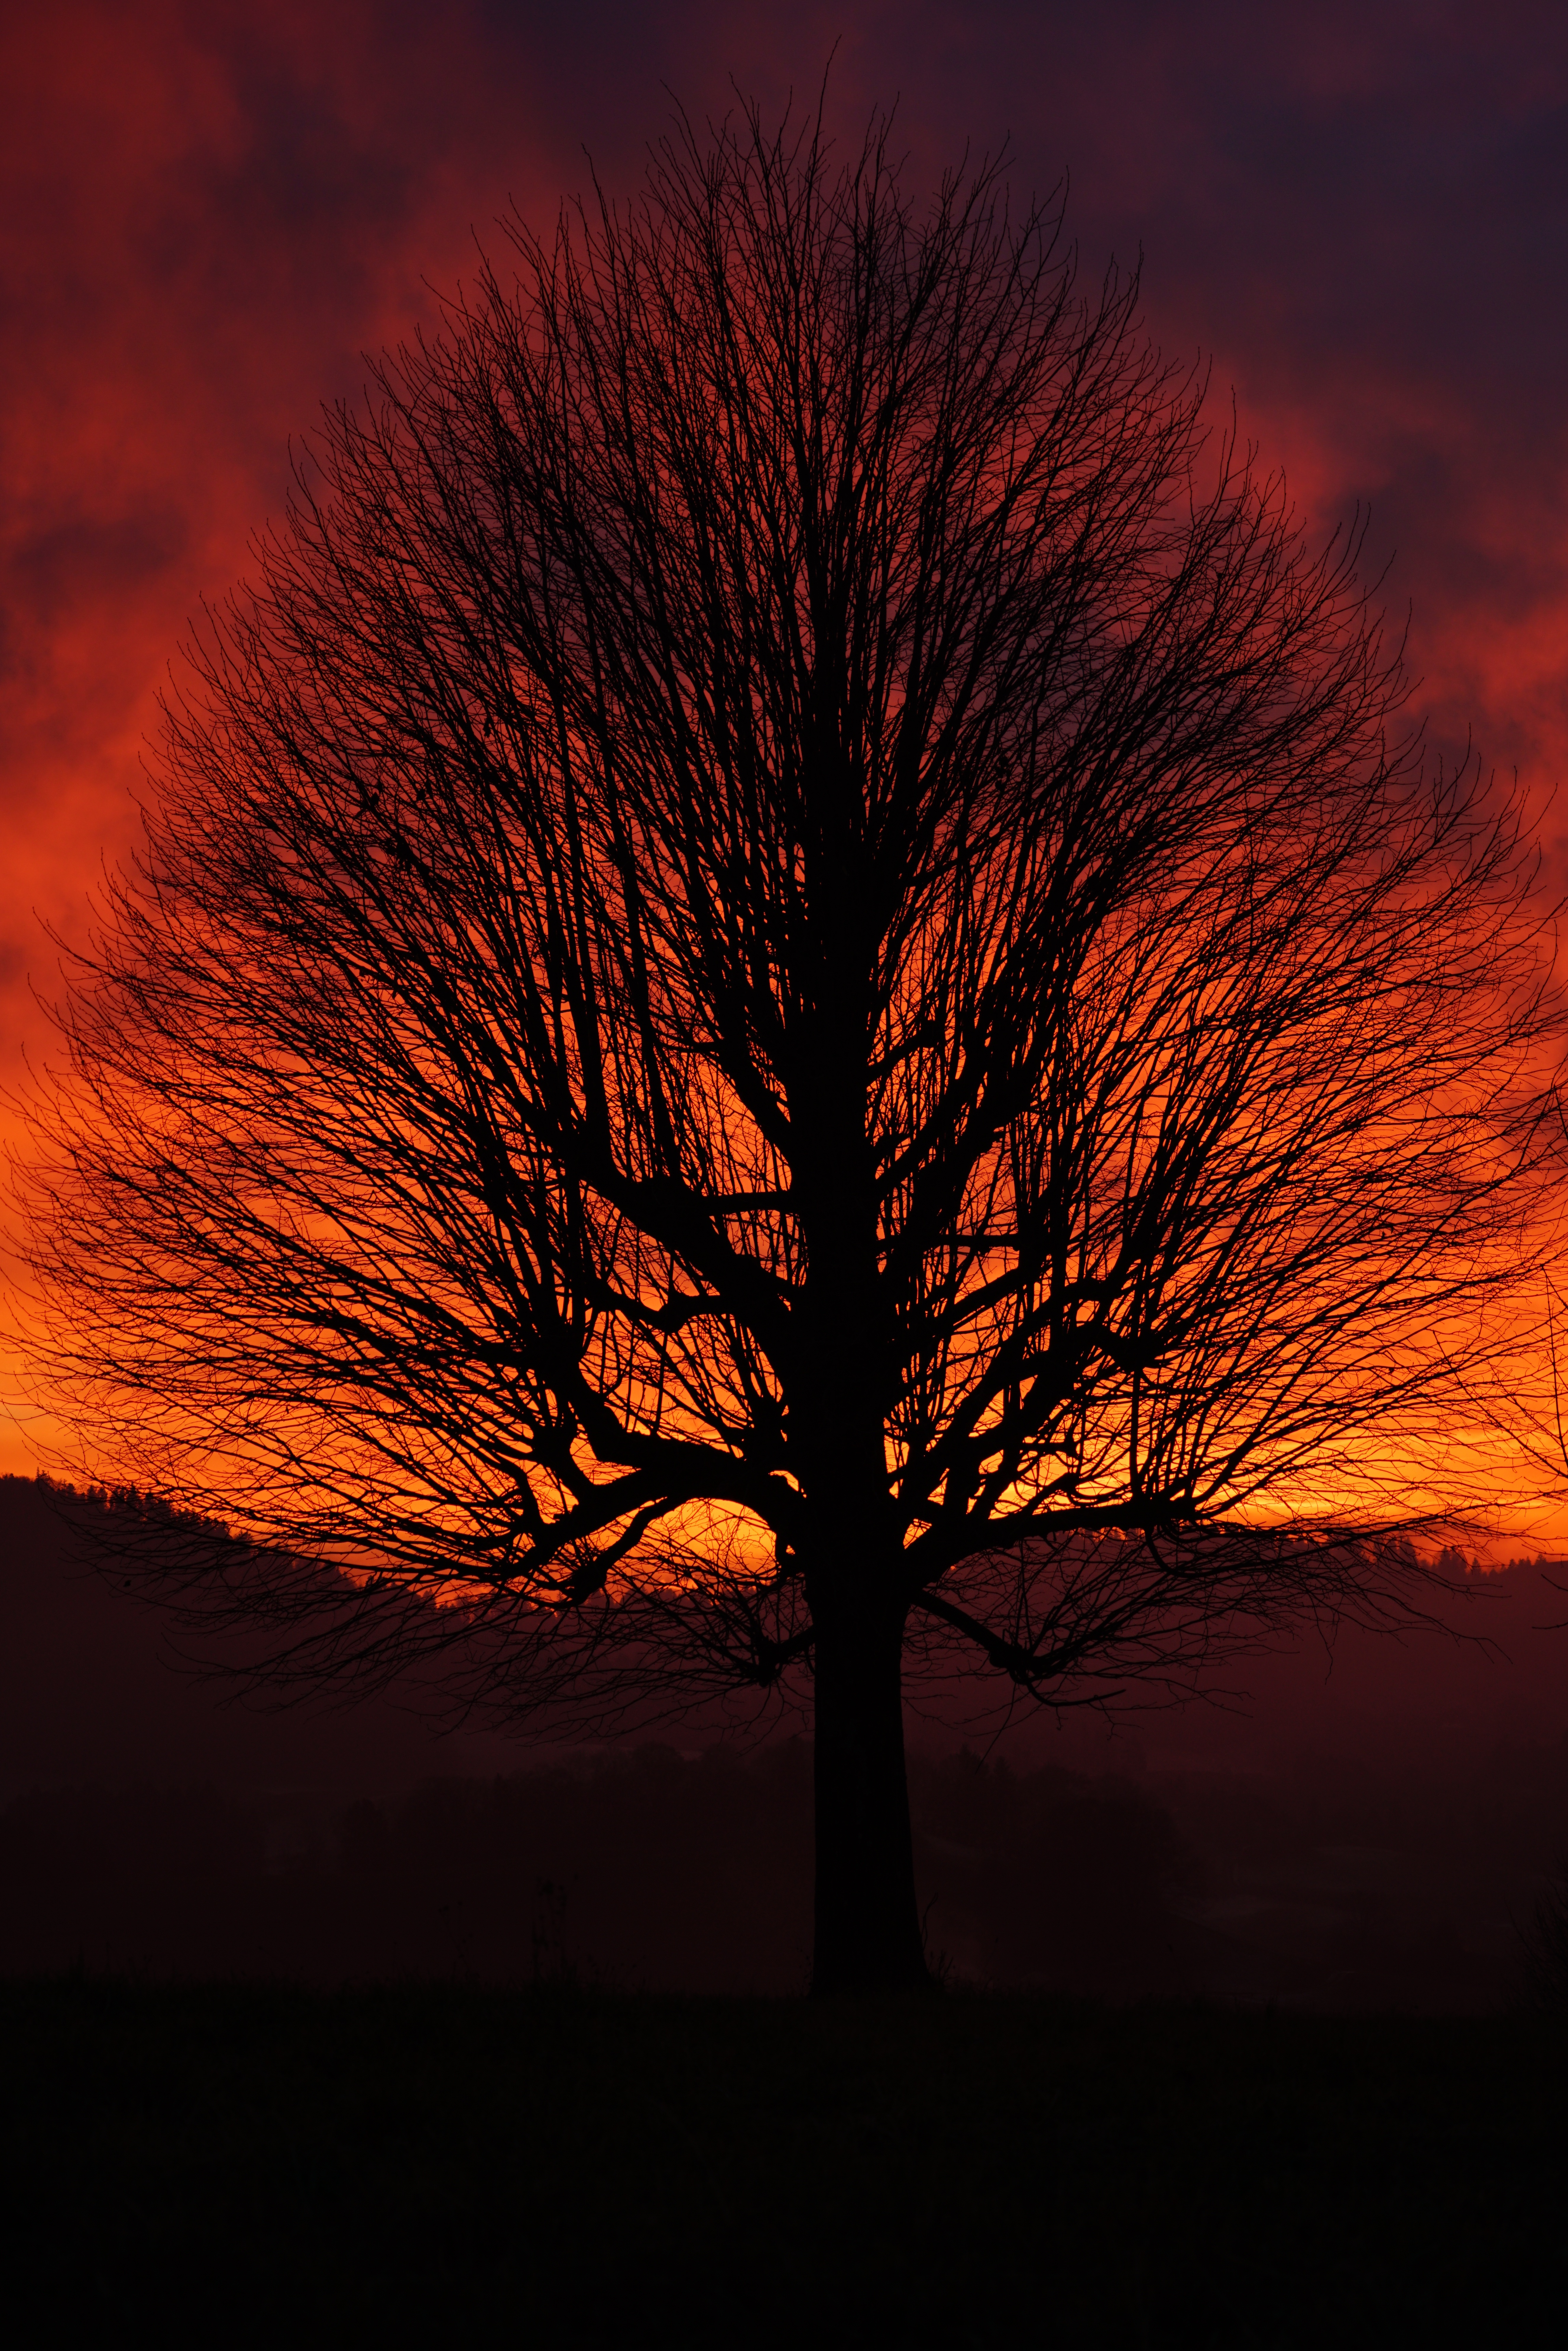
landscape, tree, nature, horizon, branch, silhouette, light, glowing, cloud, plant, sky, sunrise, sunset, night, sunlight, morning, dawn, atmosphere, isolated, dusk, evening, orange, red, darkness, yellow, tribe, aesthetic, clouds, branches, switzerland, fiery, abendstimmung, clouded sky, afterglow, evening sky, back light, phenomenon, individually, single tree, single standing, stock photography, solitary tree, woody plant, computer wallpaper, red sky at morning, cloud glow, burstweid, wyssachen